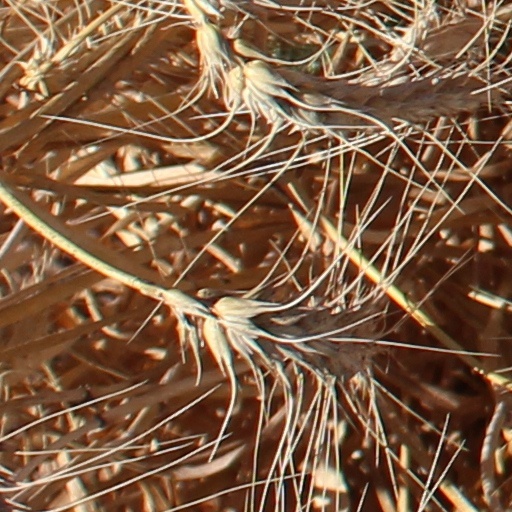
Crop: wheat